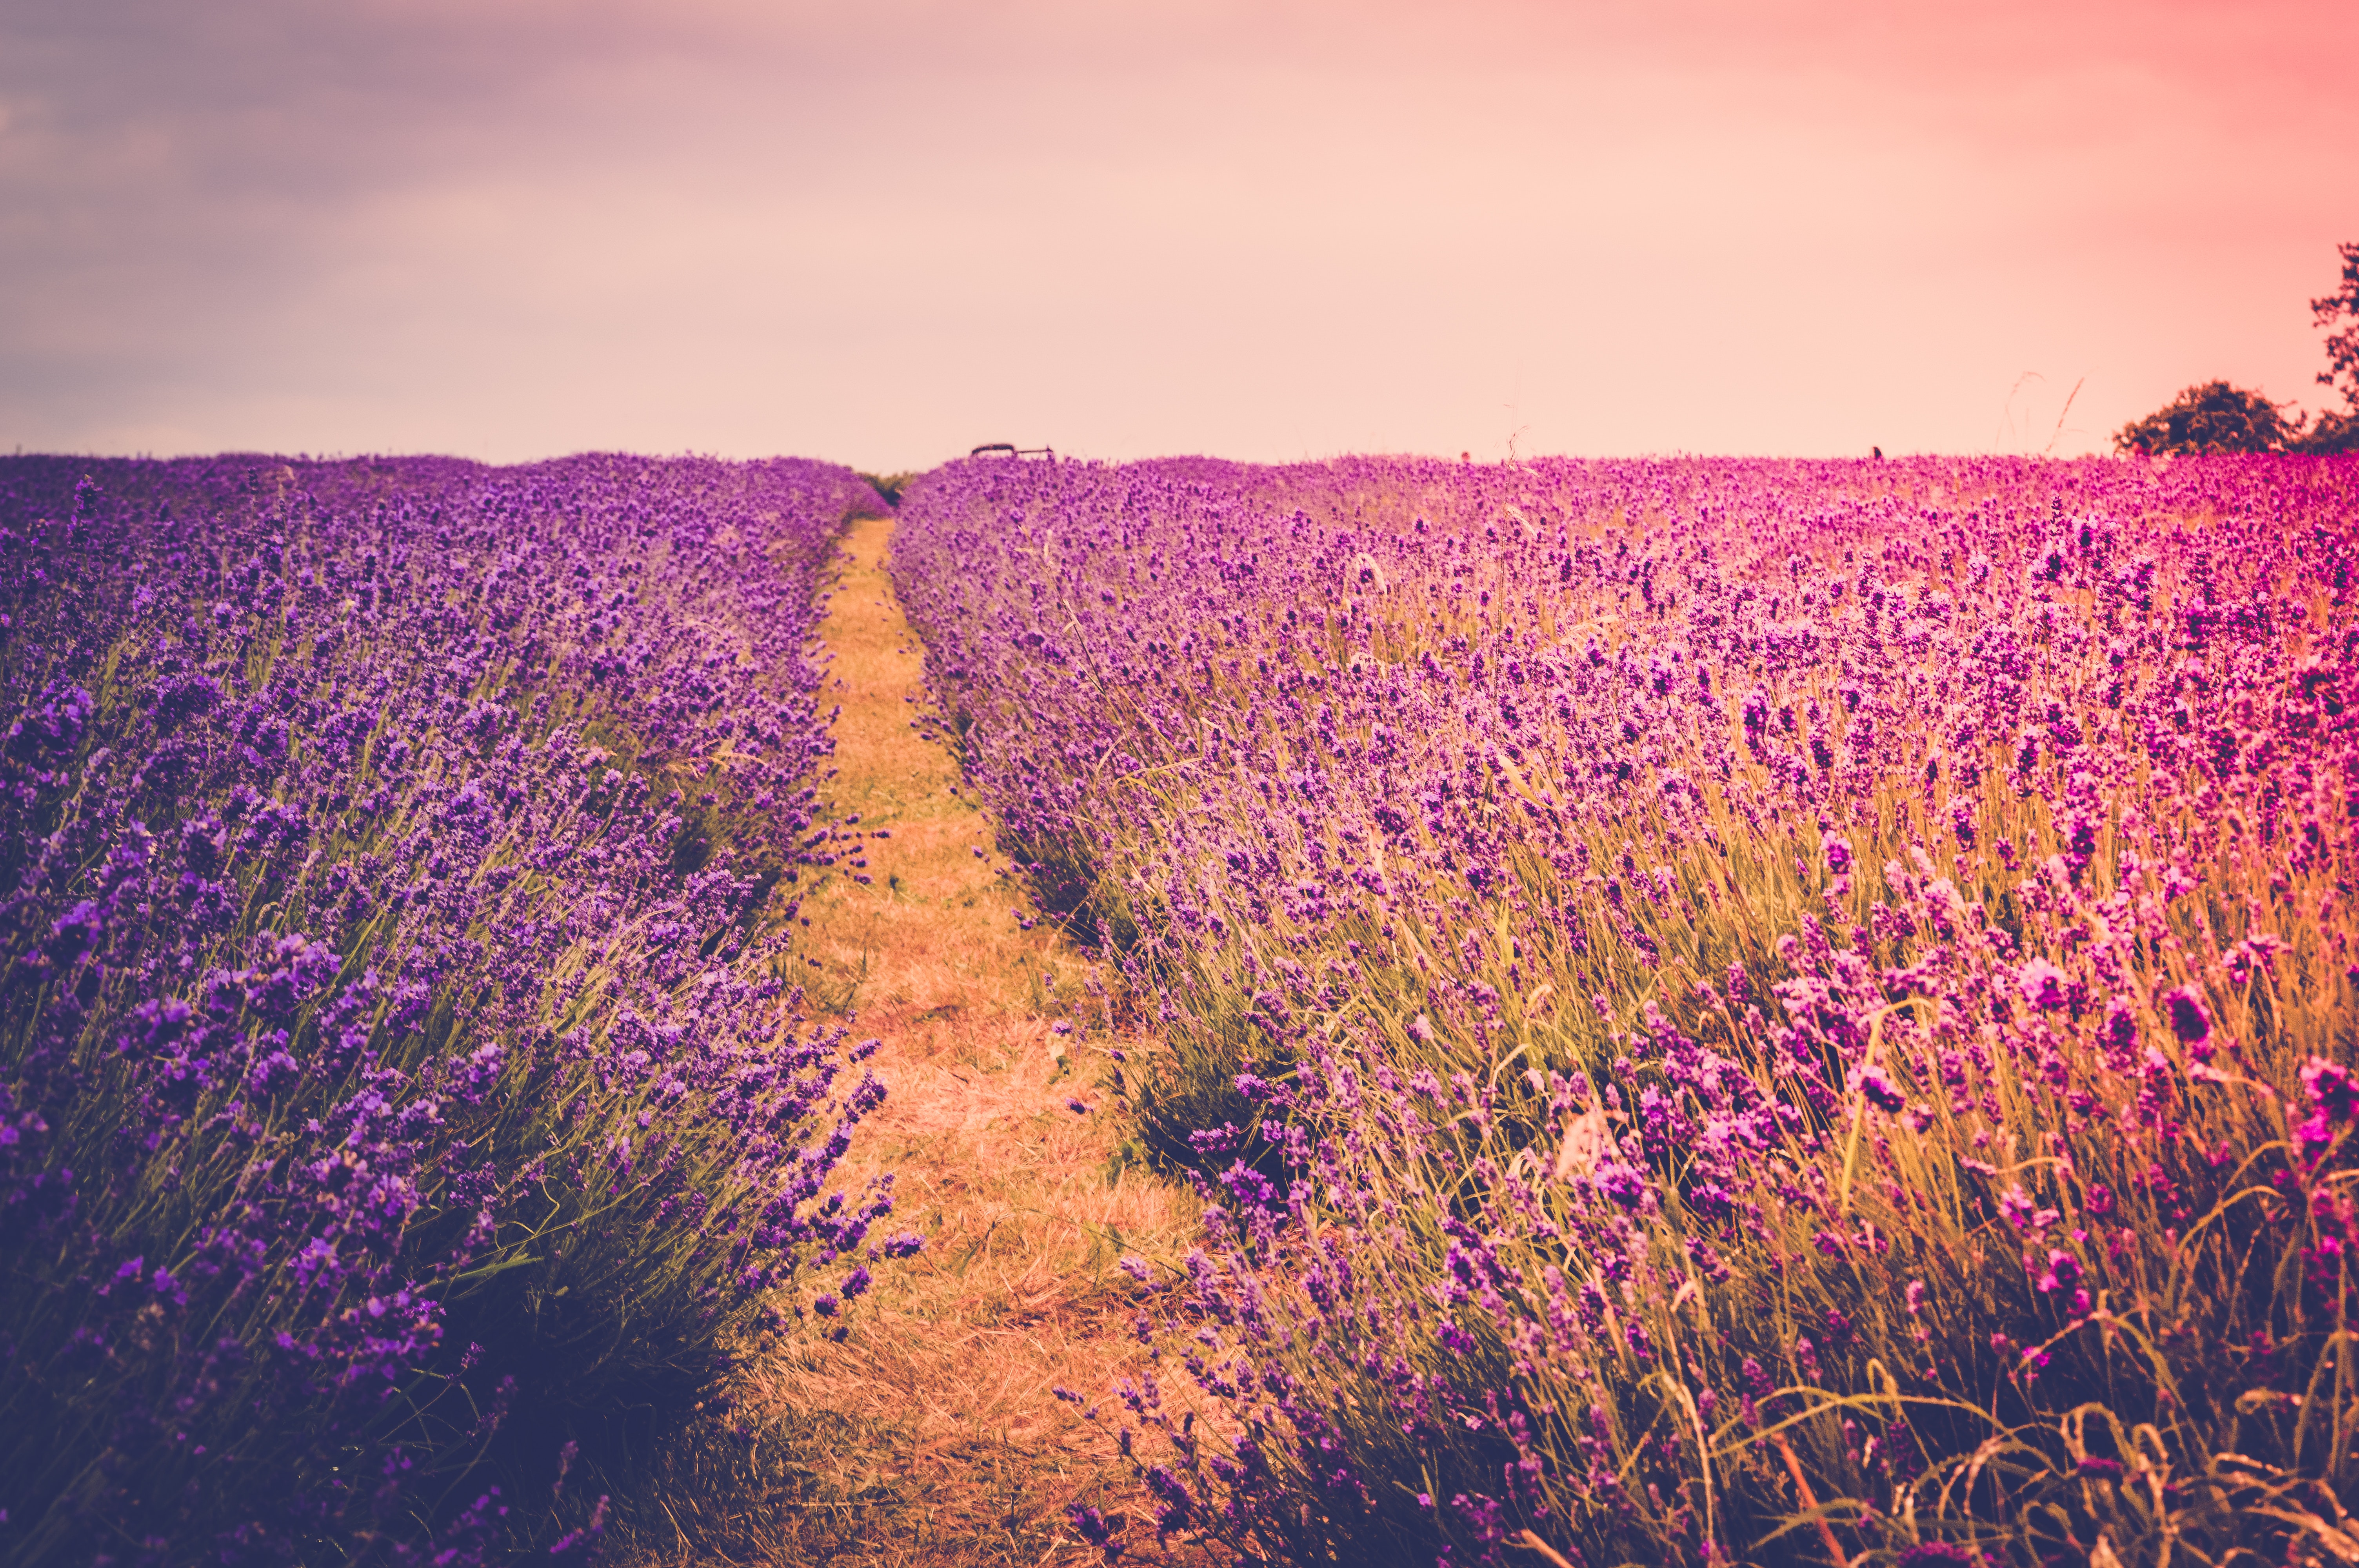
lavender, purple, violet, sky, field, flower, english lavender, natural landscape, horizon, plant, morning, meadow, ecoregion, spring, wildflower, grassland, sunlight, landscape, flowering plant, rural area, prairie, cloud, sunset, evening, plain, sunrise